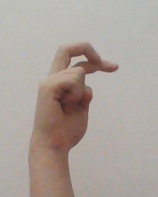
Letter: zay